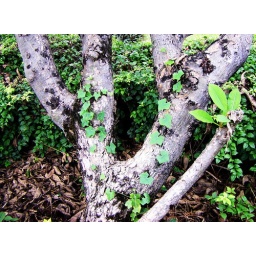
a tree by the balcony